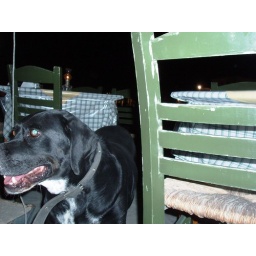
A wandering Greek dog begs at the tables in a restaurant on the beach in Paros